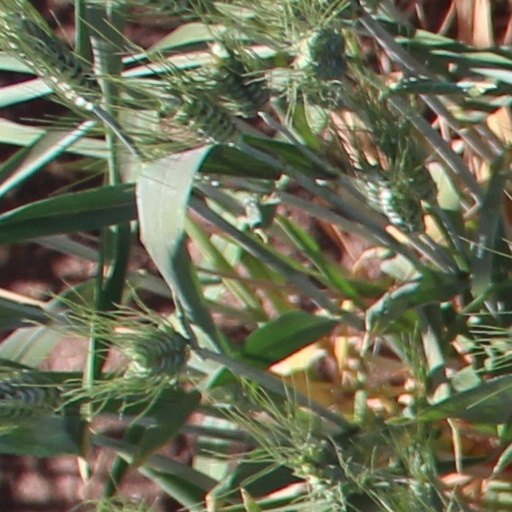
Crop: wheat